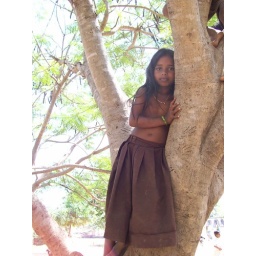
girl in tree